Waiwhetū Stream

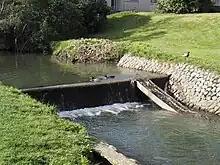
Weir and fish ladder on Waiwhetū Stream

The stream has its headwaters in the Eastern Hutt hills, above the suburbs of Wingate and Naenae in Lower Hutt. It has a catchment area of around . The stream is around in length and passes through the eastern suburbs of Fairfield, Waterloo, and Waiwhetū, and the industrial areas of Seaview and Gracefield before entering the estuary of the Hutt River Te Awa Kairangi as it reaches Wellington Harbour.